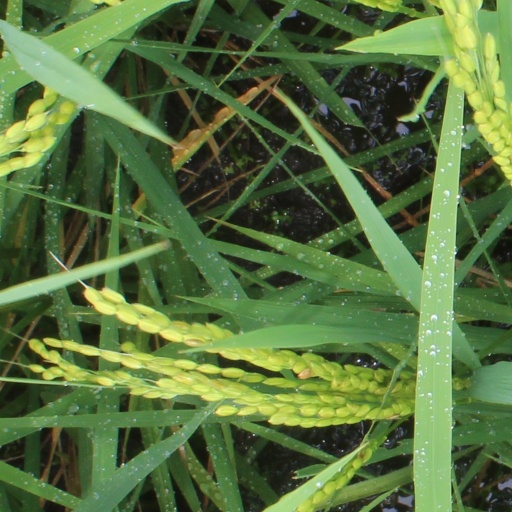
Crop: rice